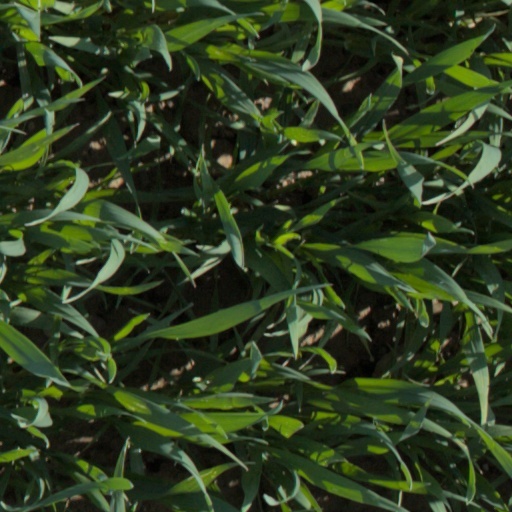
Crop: wheat